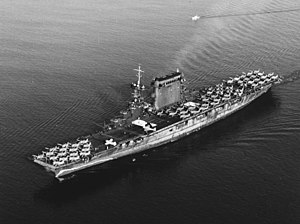
USS Lexington (CV-2)
USS Lexington
USS Lexington var et amerikansk hangarskib under 2. verdenskrig og blev sænket af japanerne ved Slaget om Koralhavet den 8. maj 1942. Skibet blev bygget på Fore River Shipyard i Quincy i Massachusetts og blev søsat den 3. oktober 1925. Det er det første skib i Lexingtonklassen af hangarskibe og er opkaldt efter Slaget ved Lexington og Concord under den amerikanske uafhængighedskrig.